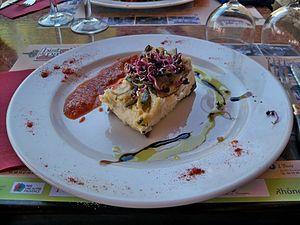
Lasagne de brandade, à base de brandade de morue et courgettes.
Les spécialités de la mer, poissons et fruits de mer, sont consommés depuis très longtemps par l'Homme.
La brandade de morue est un mets à base de morue qui est du cabillaud séché et salé. Cette spécialité de Nîmes s'est répandue dans toute l'Occitanie, du Languedoc à la Ligurie, en passant par la Provence et le Roussillon, jusqu'aux Pays catalans.
Bistrot de Pays est une marque commerciale française déposée pour un label concernant des établissements de restauration ou des débits de boisson qui ont pour but de « contribuer à la conservation et à l’animation du tissu économique et social en milieu rural par le maintien d’un lieu de vie du village ». Ils sont présents dans 20 départements répartis sur 10 régions de France.
La cuisine cévenole et gardoise offre une très grande variété de mets issus de terroirs très différenciés.